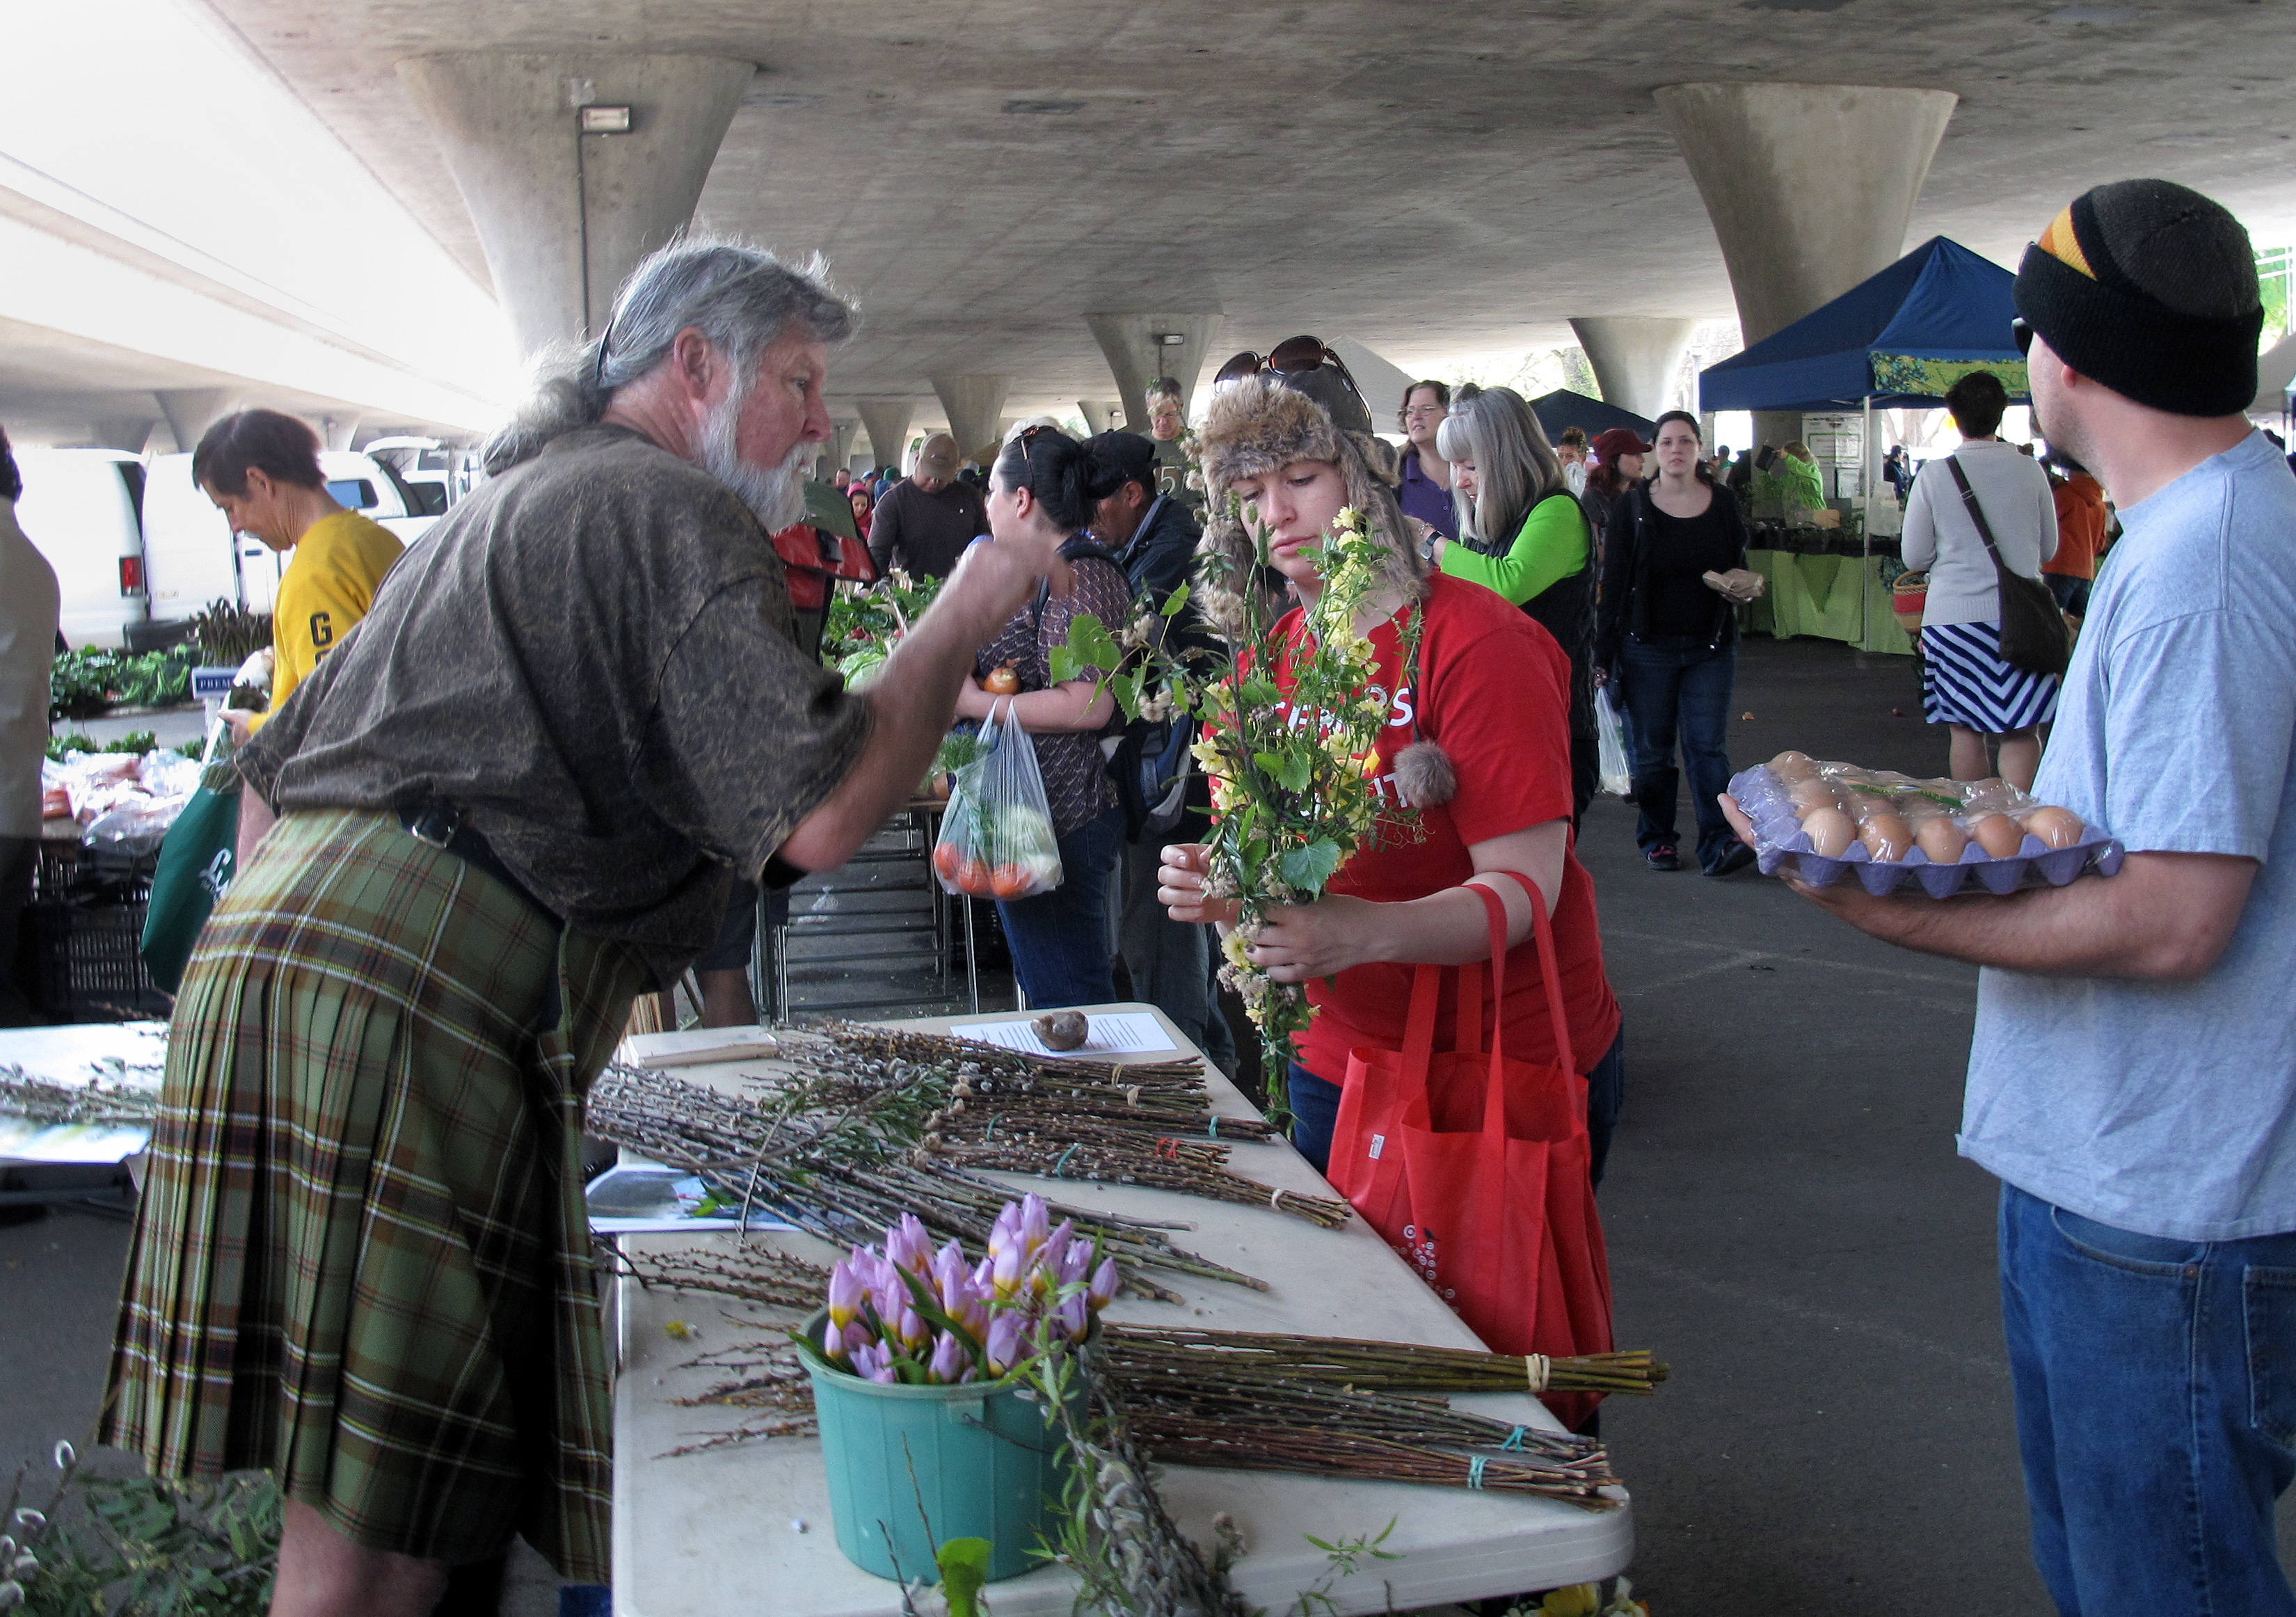
city, vendor, market, california, public space, wildflowers, farmersmarket, sacramento, frankmaurer, kilt, underthefreeway, sundayfarmersmarket